Adrian Klepczyński

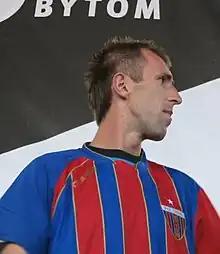

Adrian Klepczyński (born 1 April 1981) is a Polish footballer who plays as a defender for Płomień Czarny Las.